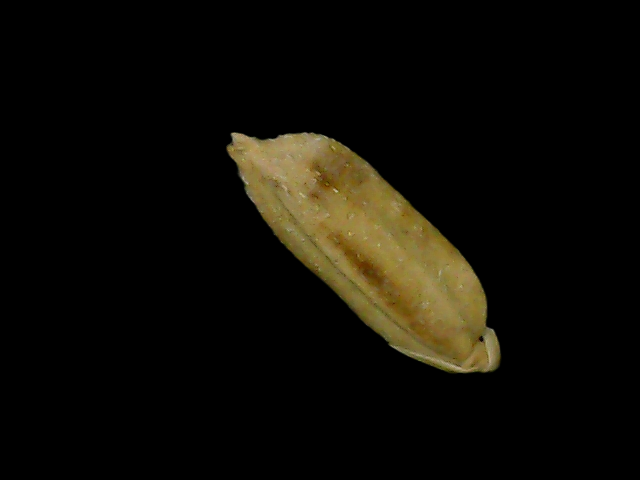
Rice variety: Bd76